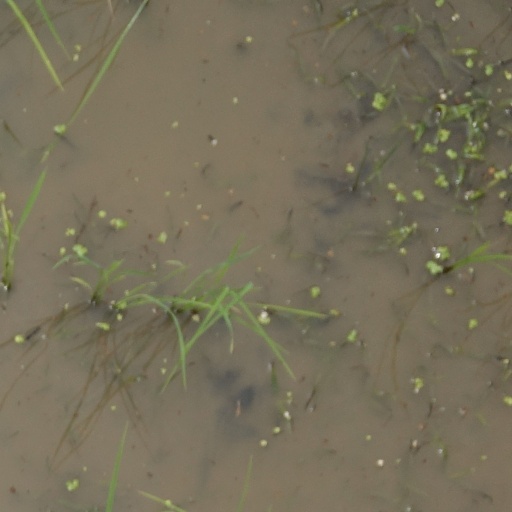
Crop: rice